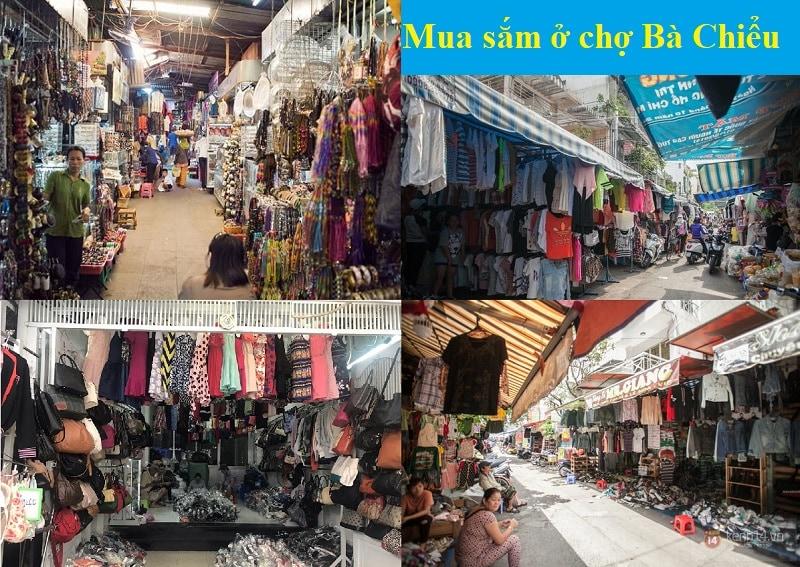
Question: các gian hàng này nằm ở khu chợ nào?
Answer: chợ bà chiểu